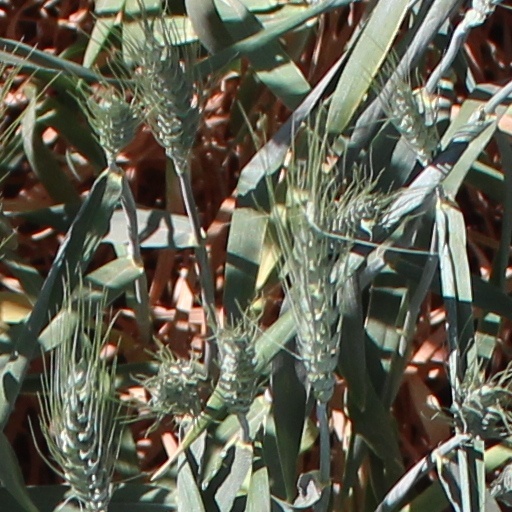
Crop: wheat